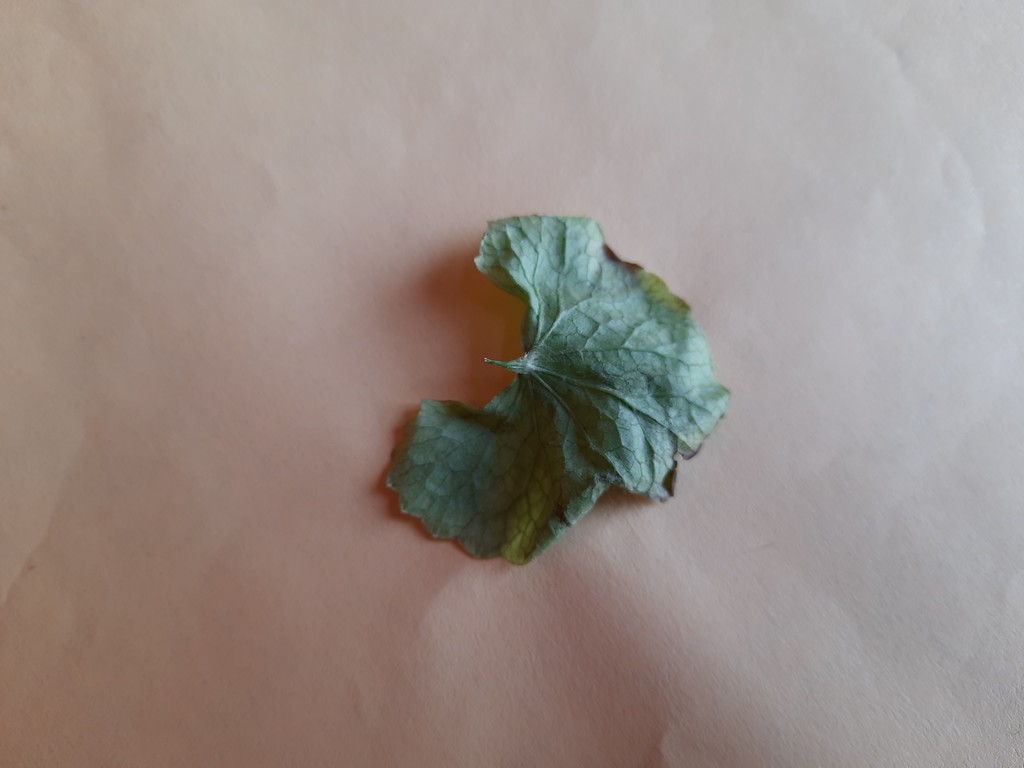
Label: Unhealthy